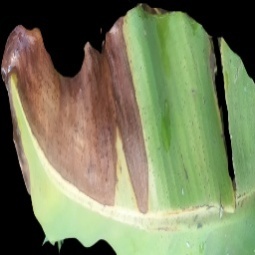
Label: Potassium